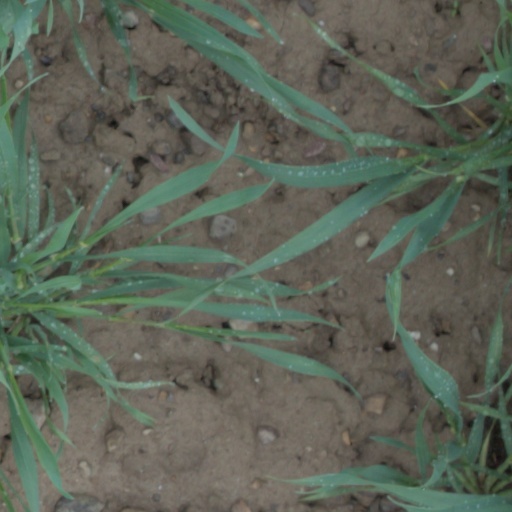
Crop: wheat